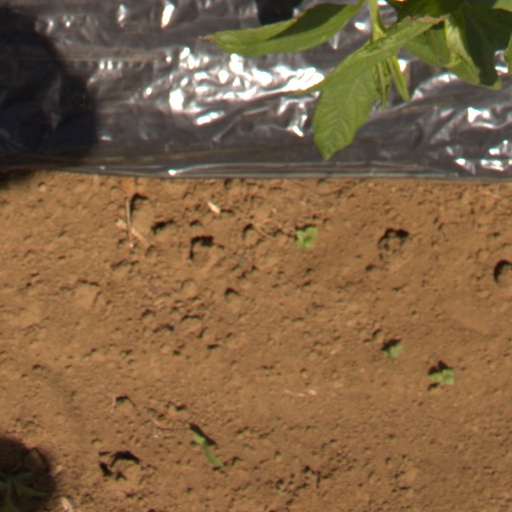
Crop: Jerusalem artichoke